Ludwigsburg Palace

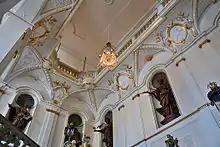
Statuary and ceiling of the Queen's Staircase

The Schlosskapelle (Palace chapel) was built from 1716 to 1724. The chapel is made up of a rotunda with three semi-domes and a private box for the duke and his family, accessed from the second floor. The box was painted around 1731 with the story of David and given its red velvet wallpaper and a ceiling fresco by Livio Retti. The chapel was painted by Frisoni, Colomba, and Carlo Carlone, who were restricted by Protestant doctrine to illustrations of biblical topics, such as the Apostles and scenes from the Old Testament. A crypt under the chapel is the burial site of all rulers of Württemberg from Duke Eberhard Louis to King Frederick I. The Schlosskapelle did not receive any major remodeling in the 19th century.